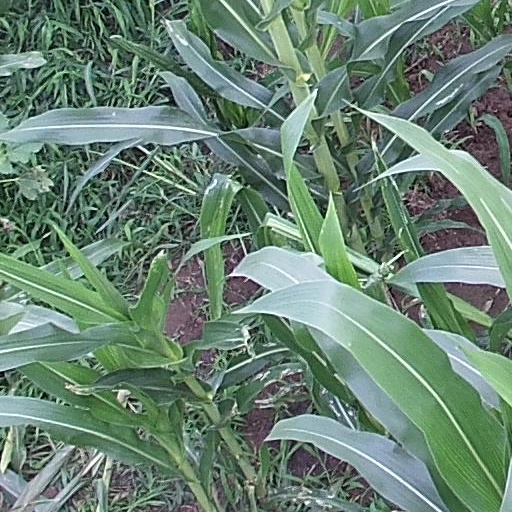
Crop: maize; corn